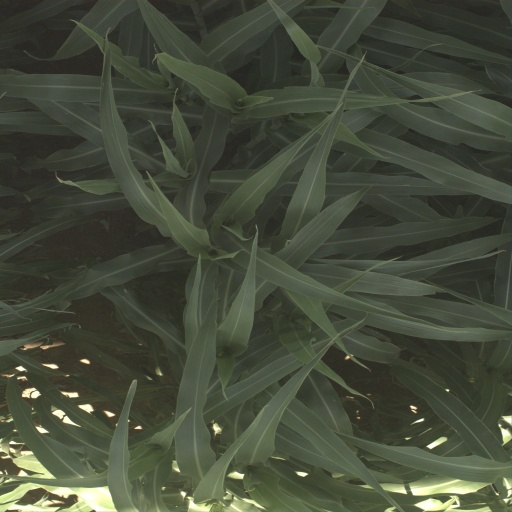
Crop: sorghum